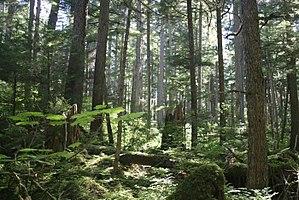
Les forêts côtières du Pacifique Nord sont une écorégion terrestre nord-américaine du type Forêts de conifères tempérées du World Wildlife Fund. Cette écorégion renferme plus du quart des forêts humides côtières tempérées du monde.
La forêt nationale de Tongass est une forêt américaine située dans l'État de l'Alaska, protégée au niveau fédéral. Elle s'étend sur 69 000 km², ce qui en fait la plus grande forêt nationale des États-Unis.